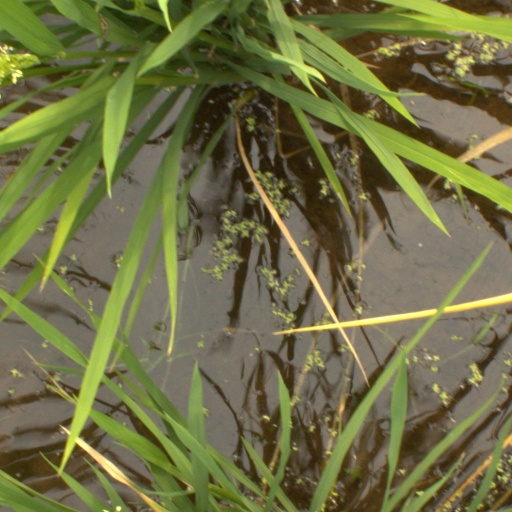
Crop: rice